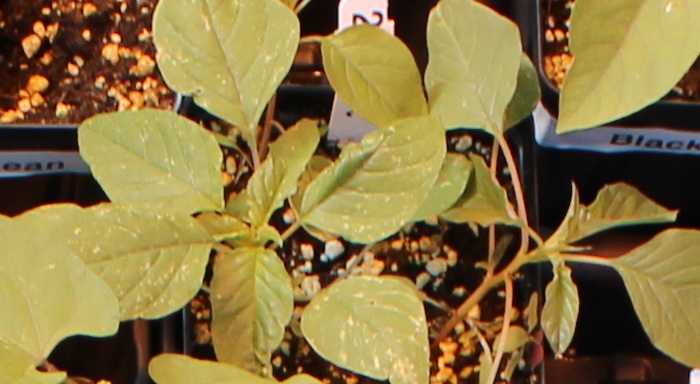
Label: Palmer Amaranth